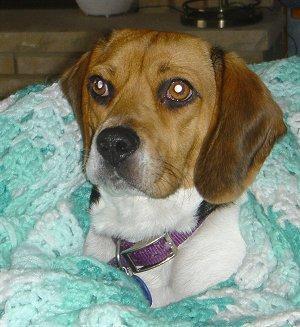
beagle